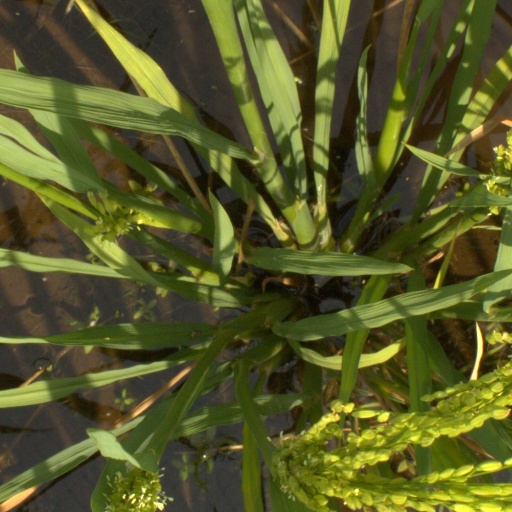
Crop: rice